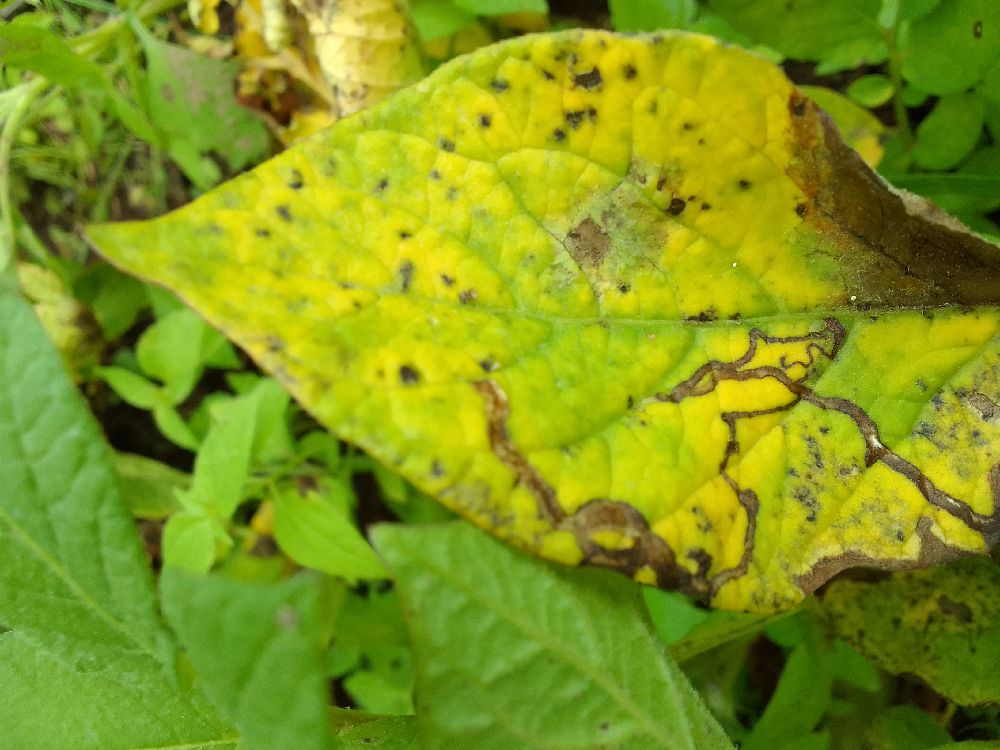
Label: Early blight